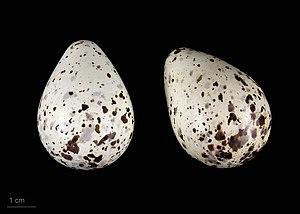
Le Chevalier culblanc ou cul-blanc est une espèce d'oiseaux appartenant au groupe des limicoles et à la famille des Scolopacidae.